Europa Clipper

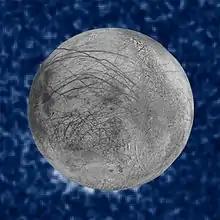
The photo composite of suspected water plumes on Europa

On March 3, 2022, the spacecraft moved on to Phase D: assembly, testing, and launch. On June 7, 2022, the main body of the spacecraft was completed. By August 2022, the high-gain antenna had completed its major testing campaigns.